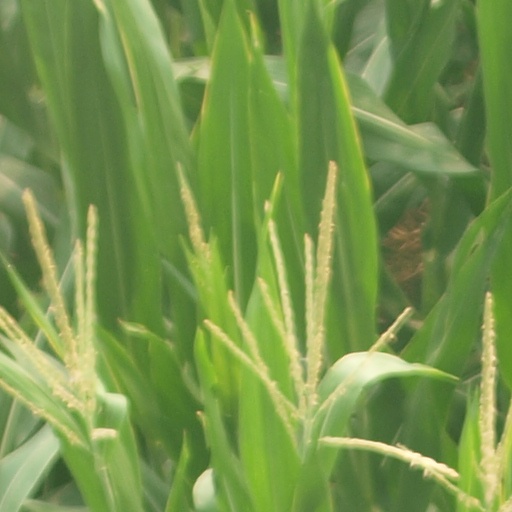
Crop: maize; corn